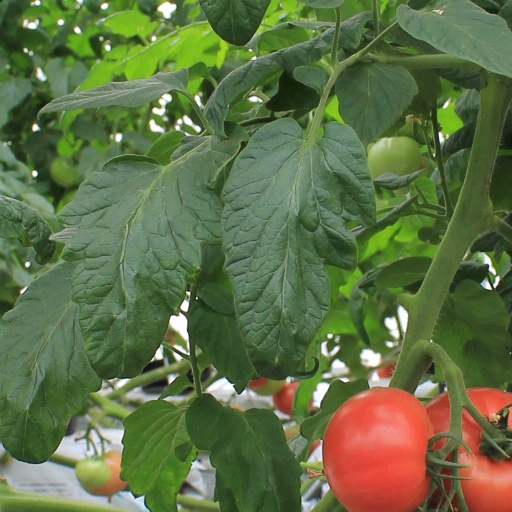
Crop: tomato